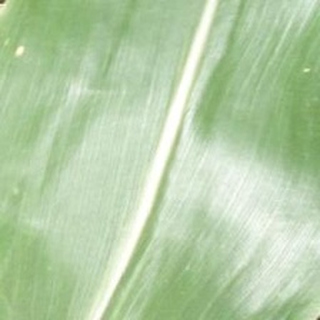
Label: healthy_corn